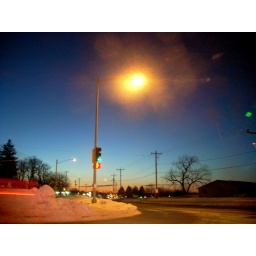
My windows are sooo covered in road salt. It's gross.